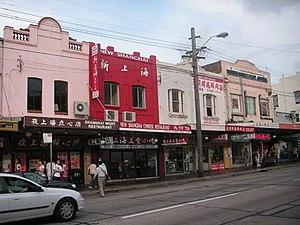
Ashfield est une ville-banlieue située dans la zone d'administration locale d'Inner West, dans l'agglomération de Sydney en Nouvelle-Galles du Sud. Elle comptait 23 841 habitants en 2016.